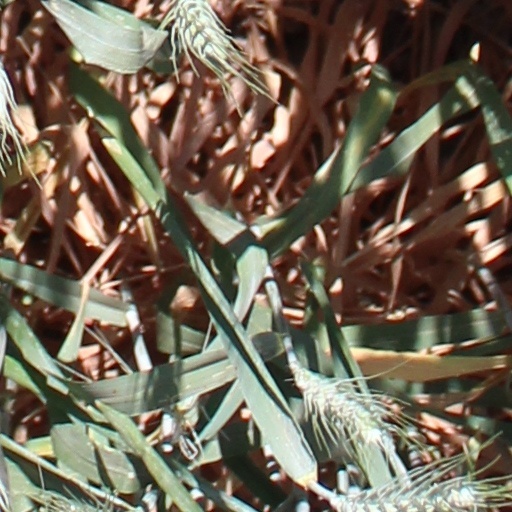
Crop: wheat